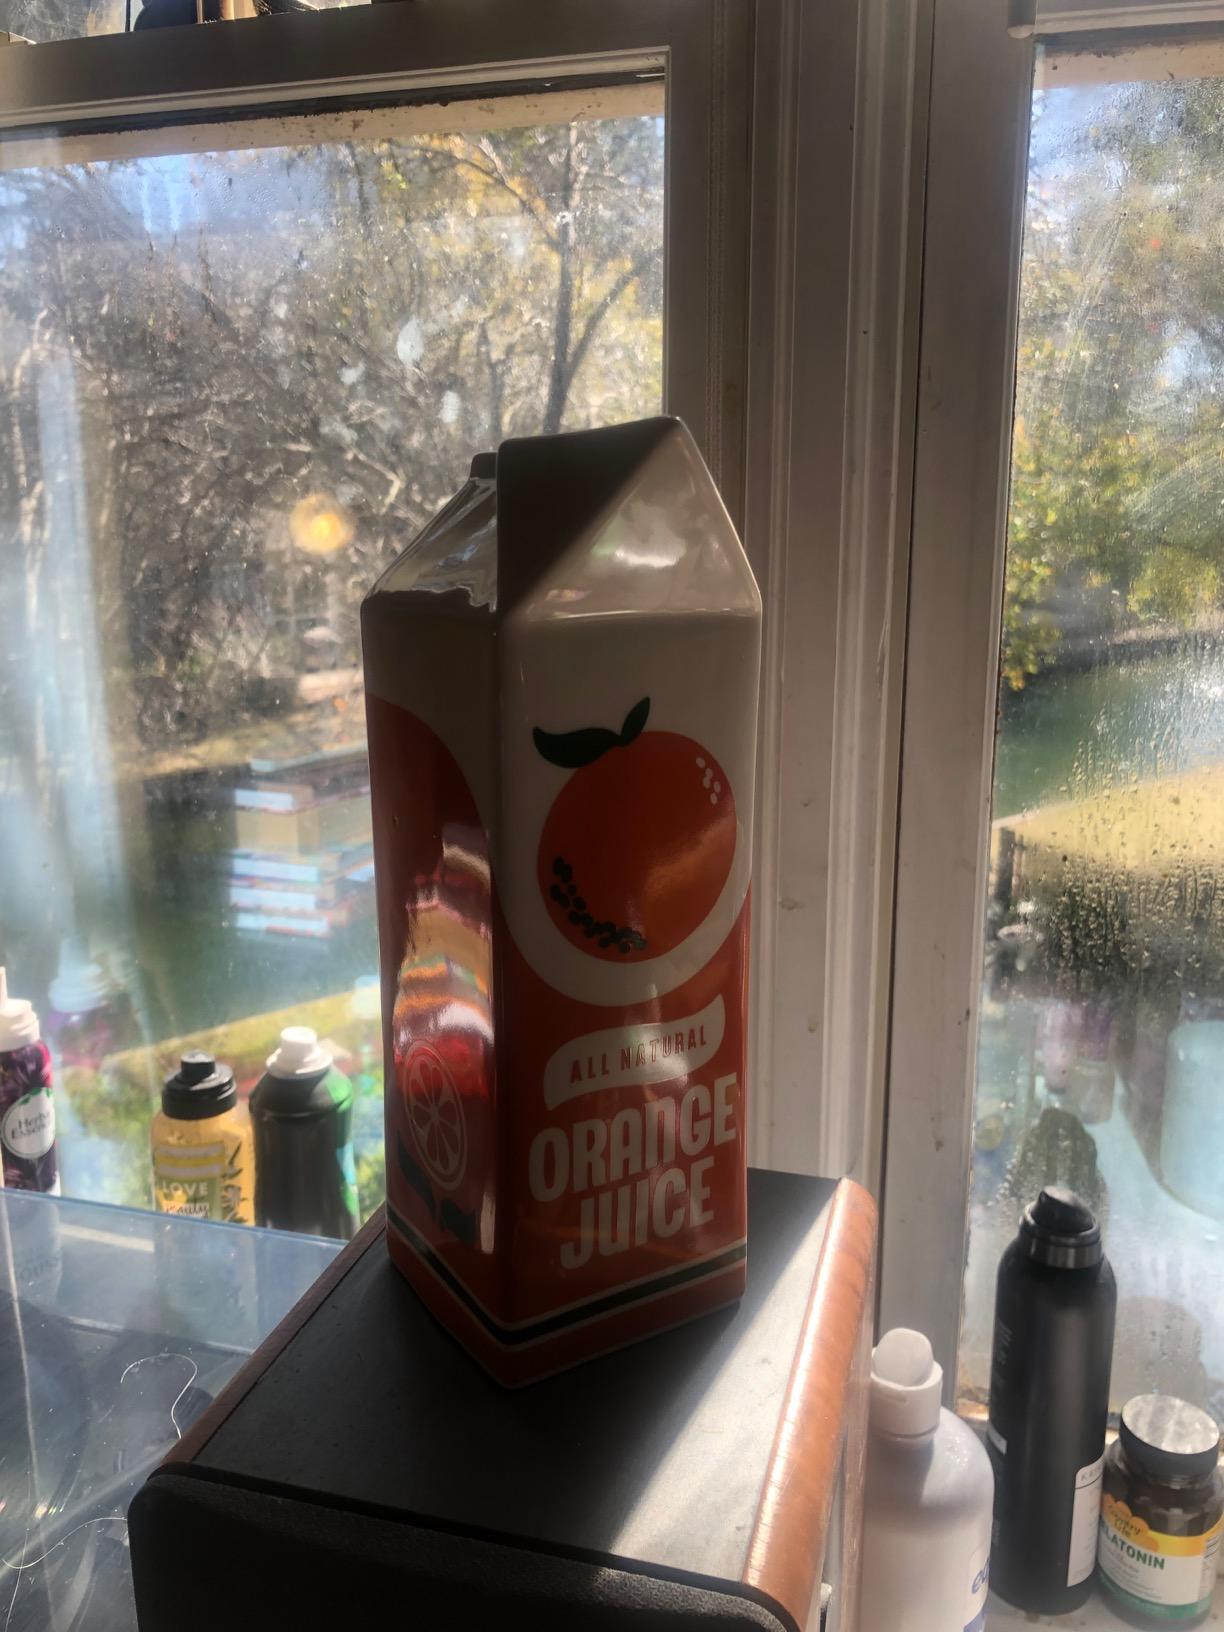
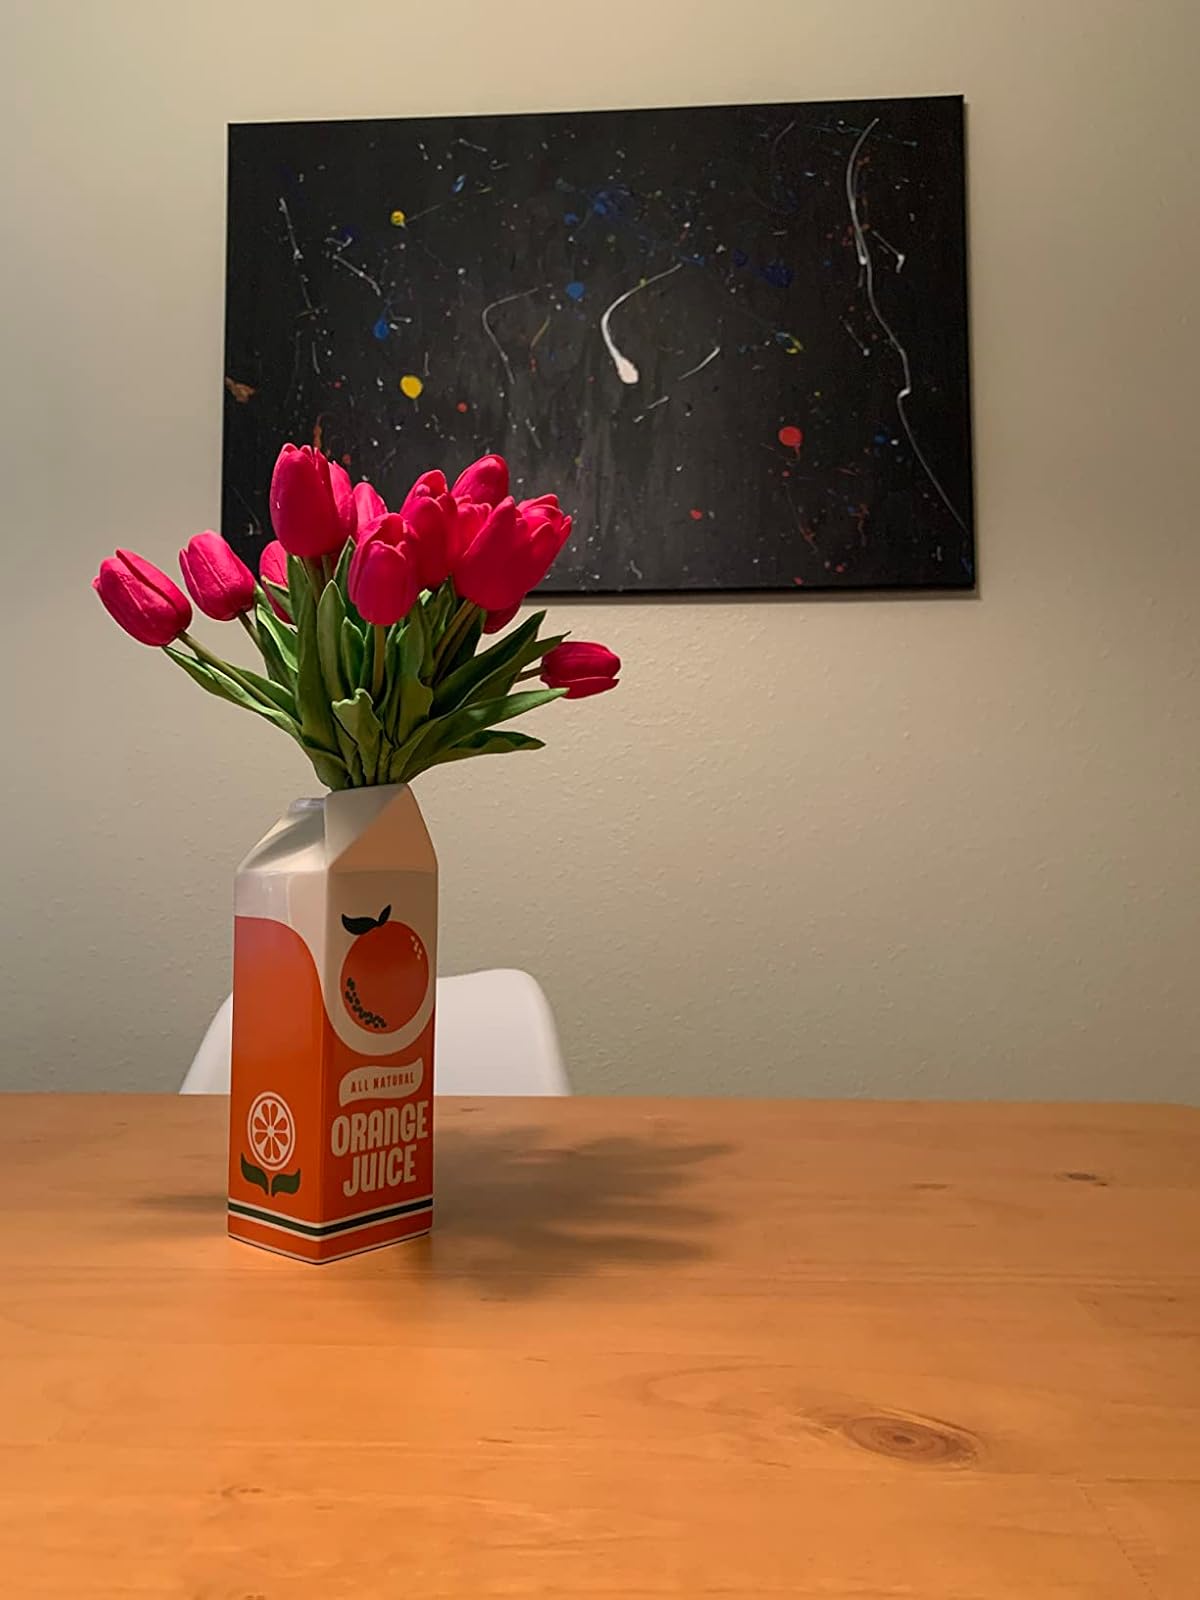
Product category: vase
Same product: yes